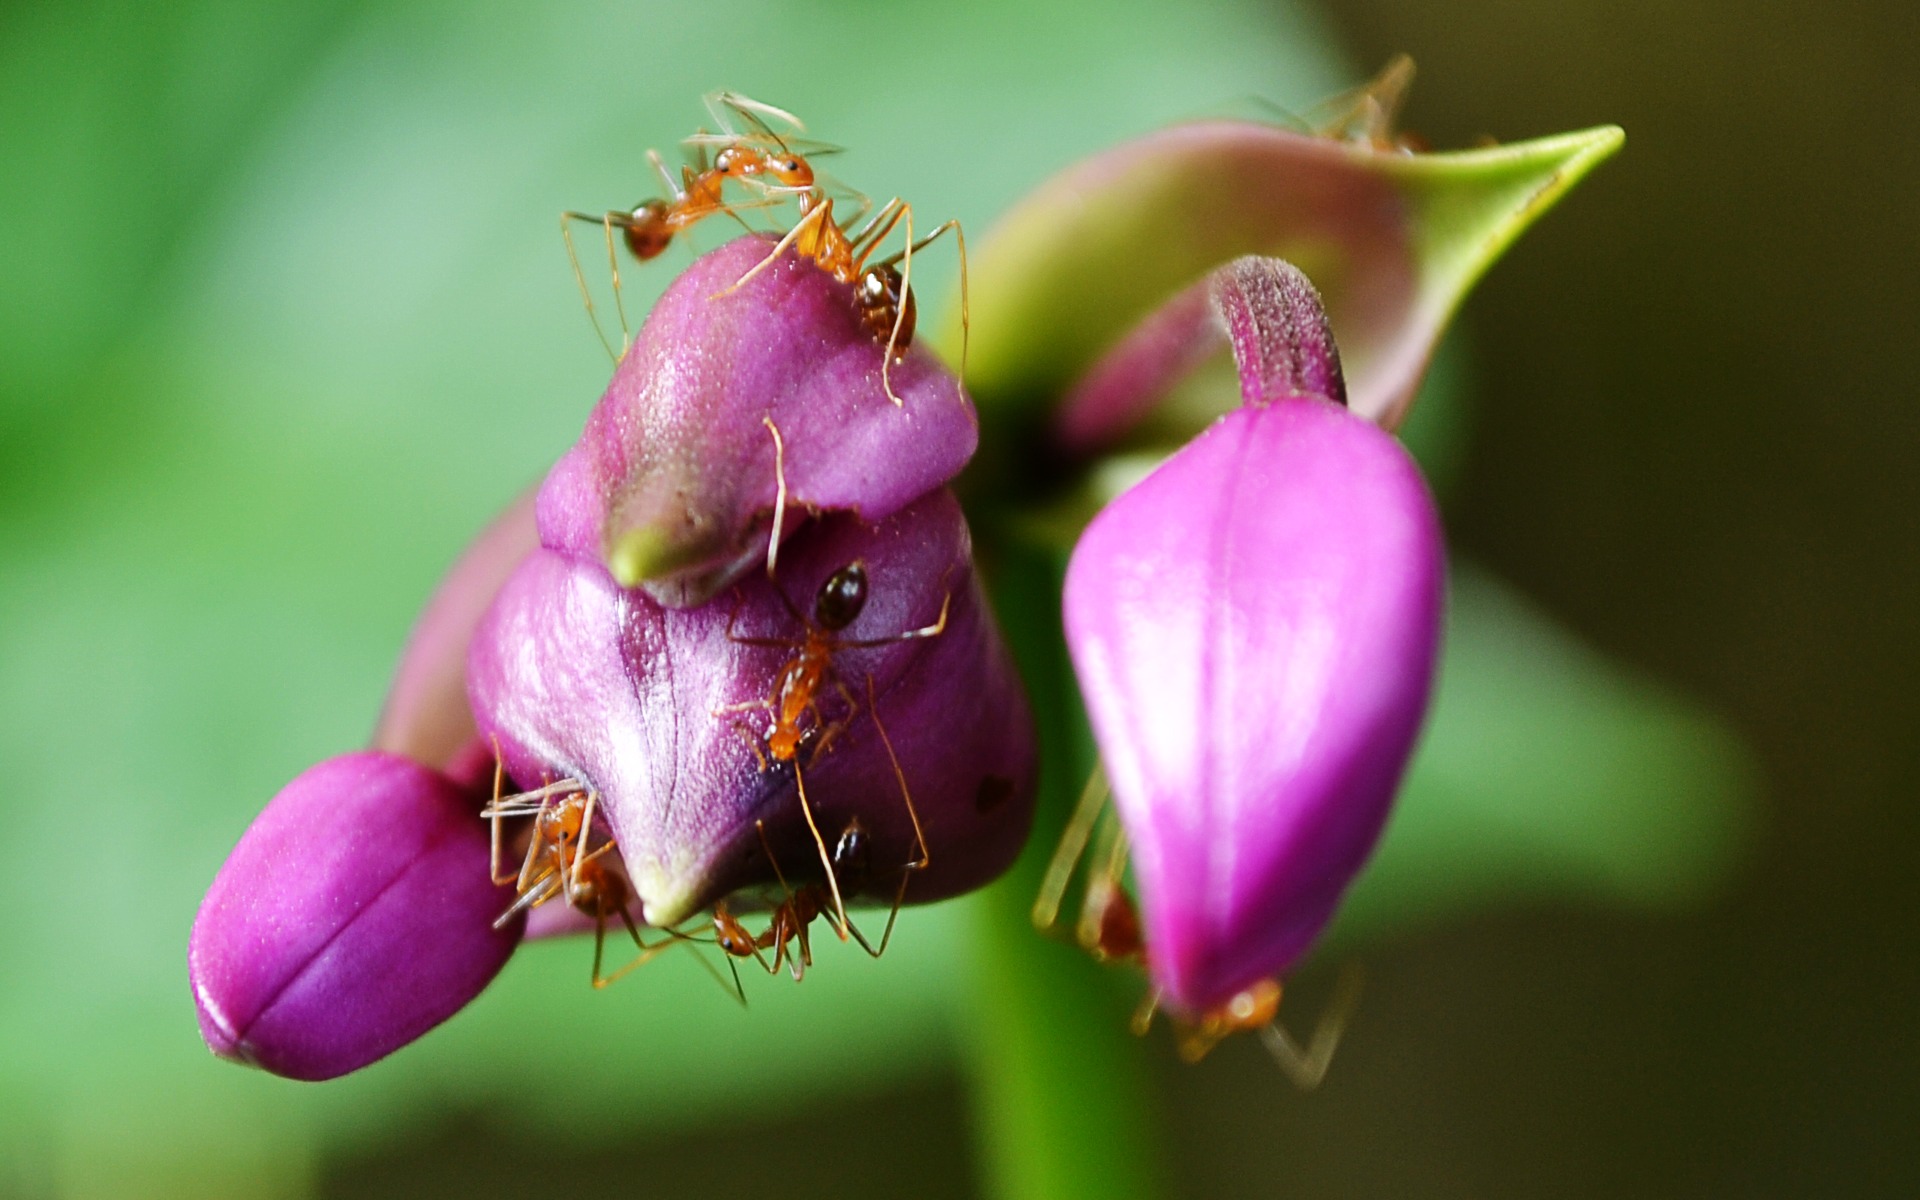
nature, blossom, plant, photography, leaf, flower, petal, insect, botany, flora, plants, wildflower, flowers, close up, blossoms, ant, bud, sri lanka, nectar, ceylon, ants, macro photography, flowering plant, plant stem, land plant, mawanella